Grey's Scouts

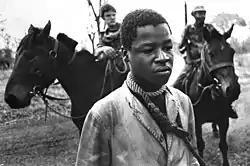
A photo taken by J. Ross Baughman depicting a member of the Grey's Scouts about to use a noose to drag a prisoner behind his horse

The historian Charles D. Melson has written that the Grey's Scouts "suffered a degree of notoriety during the war". A photo depicting a member of the Grey's Scouts about to use a noose to drag a prisoner behind his horse was among those that won J. Ross Baughman the 1978 Pulitzer Prize in Feature Photography. Baughman reported that during the period he spent with the unit its members also beat a civilian to death, tortured women, mistreated prisoners, looted civilian property and destroyed civilian huts. The Rhodesian Government claimed that most of these incidents had not occurred and Major Mike Williams, the second in command of the Grey's Scouts at the time, has alleged that Baughman encouraged violence and staged some of the photos. A regimental history of the unit rejected Williams' account, but suggested that some of the photos were staged or doctored. The former Grey's Scout Bruce Moore-King, who was part of the patrol Baughman joined, has stated that he often tortured children while serving in the unit to compel village leaders to provide intelligence on insurgents. Moore-King also claimed that members of the unit occasionally assaulted civilians.